1915 Auckland Rugby League season

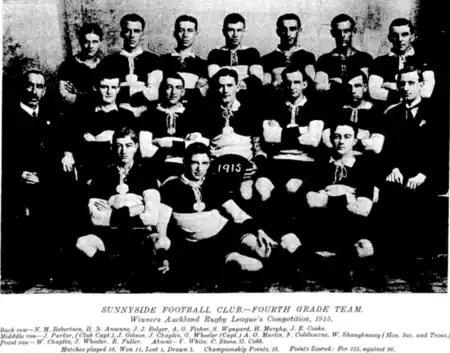
Sunnyside team which won the competition.

Sunnyside won with a record of 11 wins, 1 draw and 1 loss, 215 points for and 36 against. The Grafton Athletic side withdrew after 3 rounds, following a loss to Manukau in round 1 and then a default loss to Sunnyside in round 2. While the Newton Rangers withdrew after 7 rounds and City Rovers a week later.